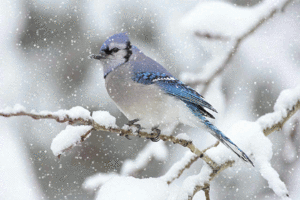
Geai bleu (Cyanocitta cristata) - Parc provincial Algonquin, Canada. Italiano: Una Ghiandaia azzurra americana (Cyanocitta cristata) - Parco Naturale d'Algonquin, Canada.